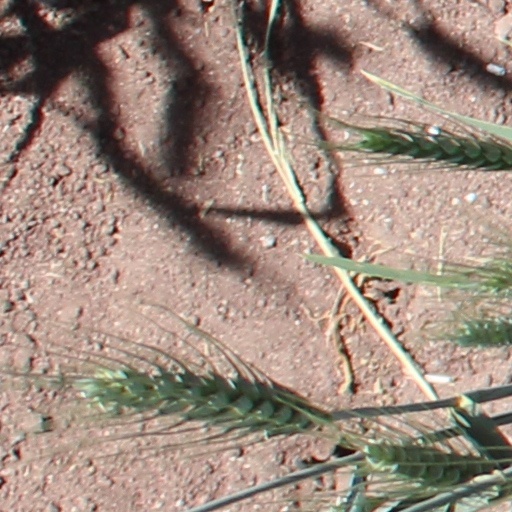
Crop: wheat